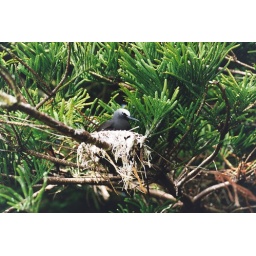
black noddy on nest in araucaria forest